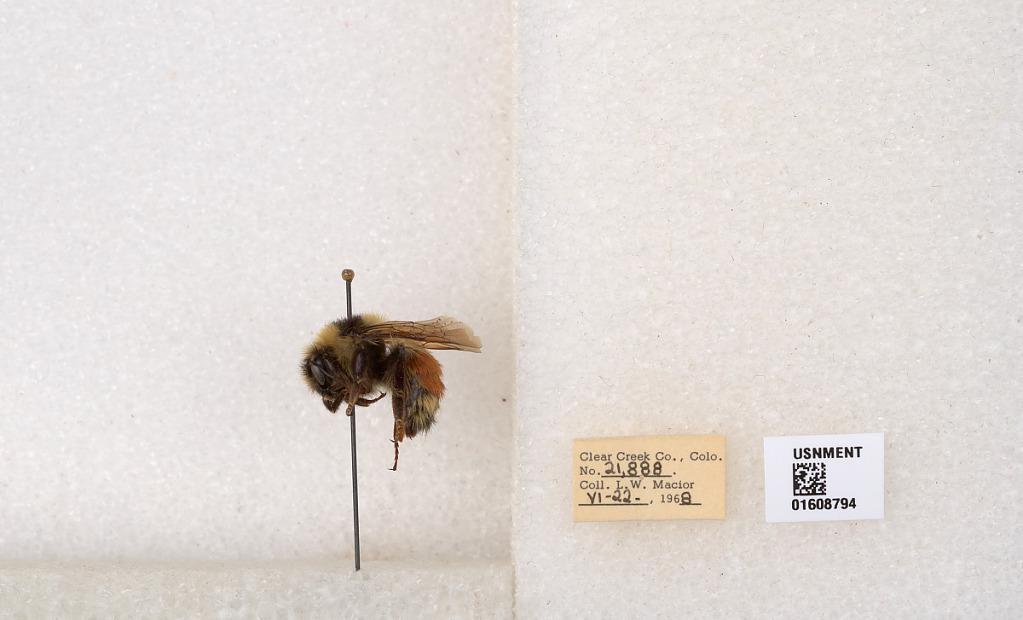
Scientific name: Bombus (Pyrobombus) sylvicola Kirby
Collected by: L. Macior
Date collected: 1968-6-22
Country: United States
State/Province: Colorado
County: Clear Creek
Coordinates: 39.6891, -105.644